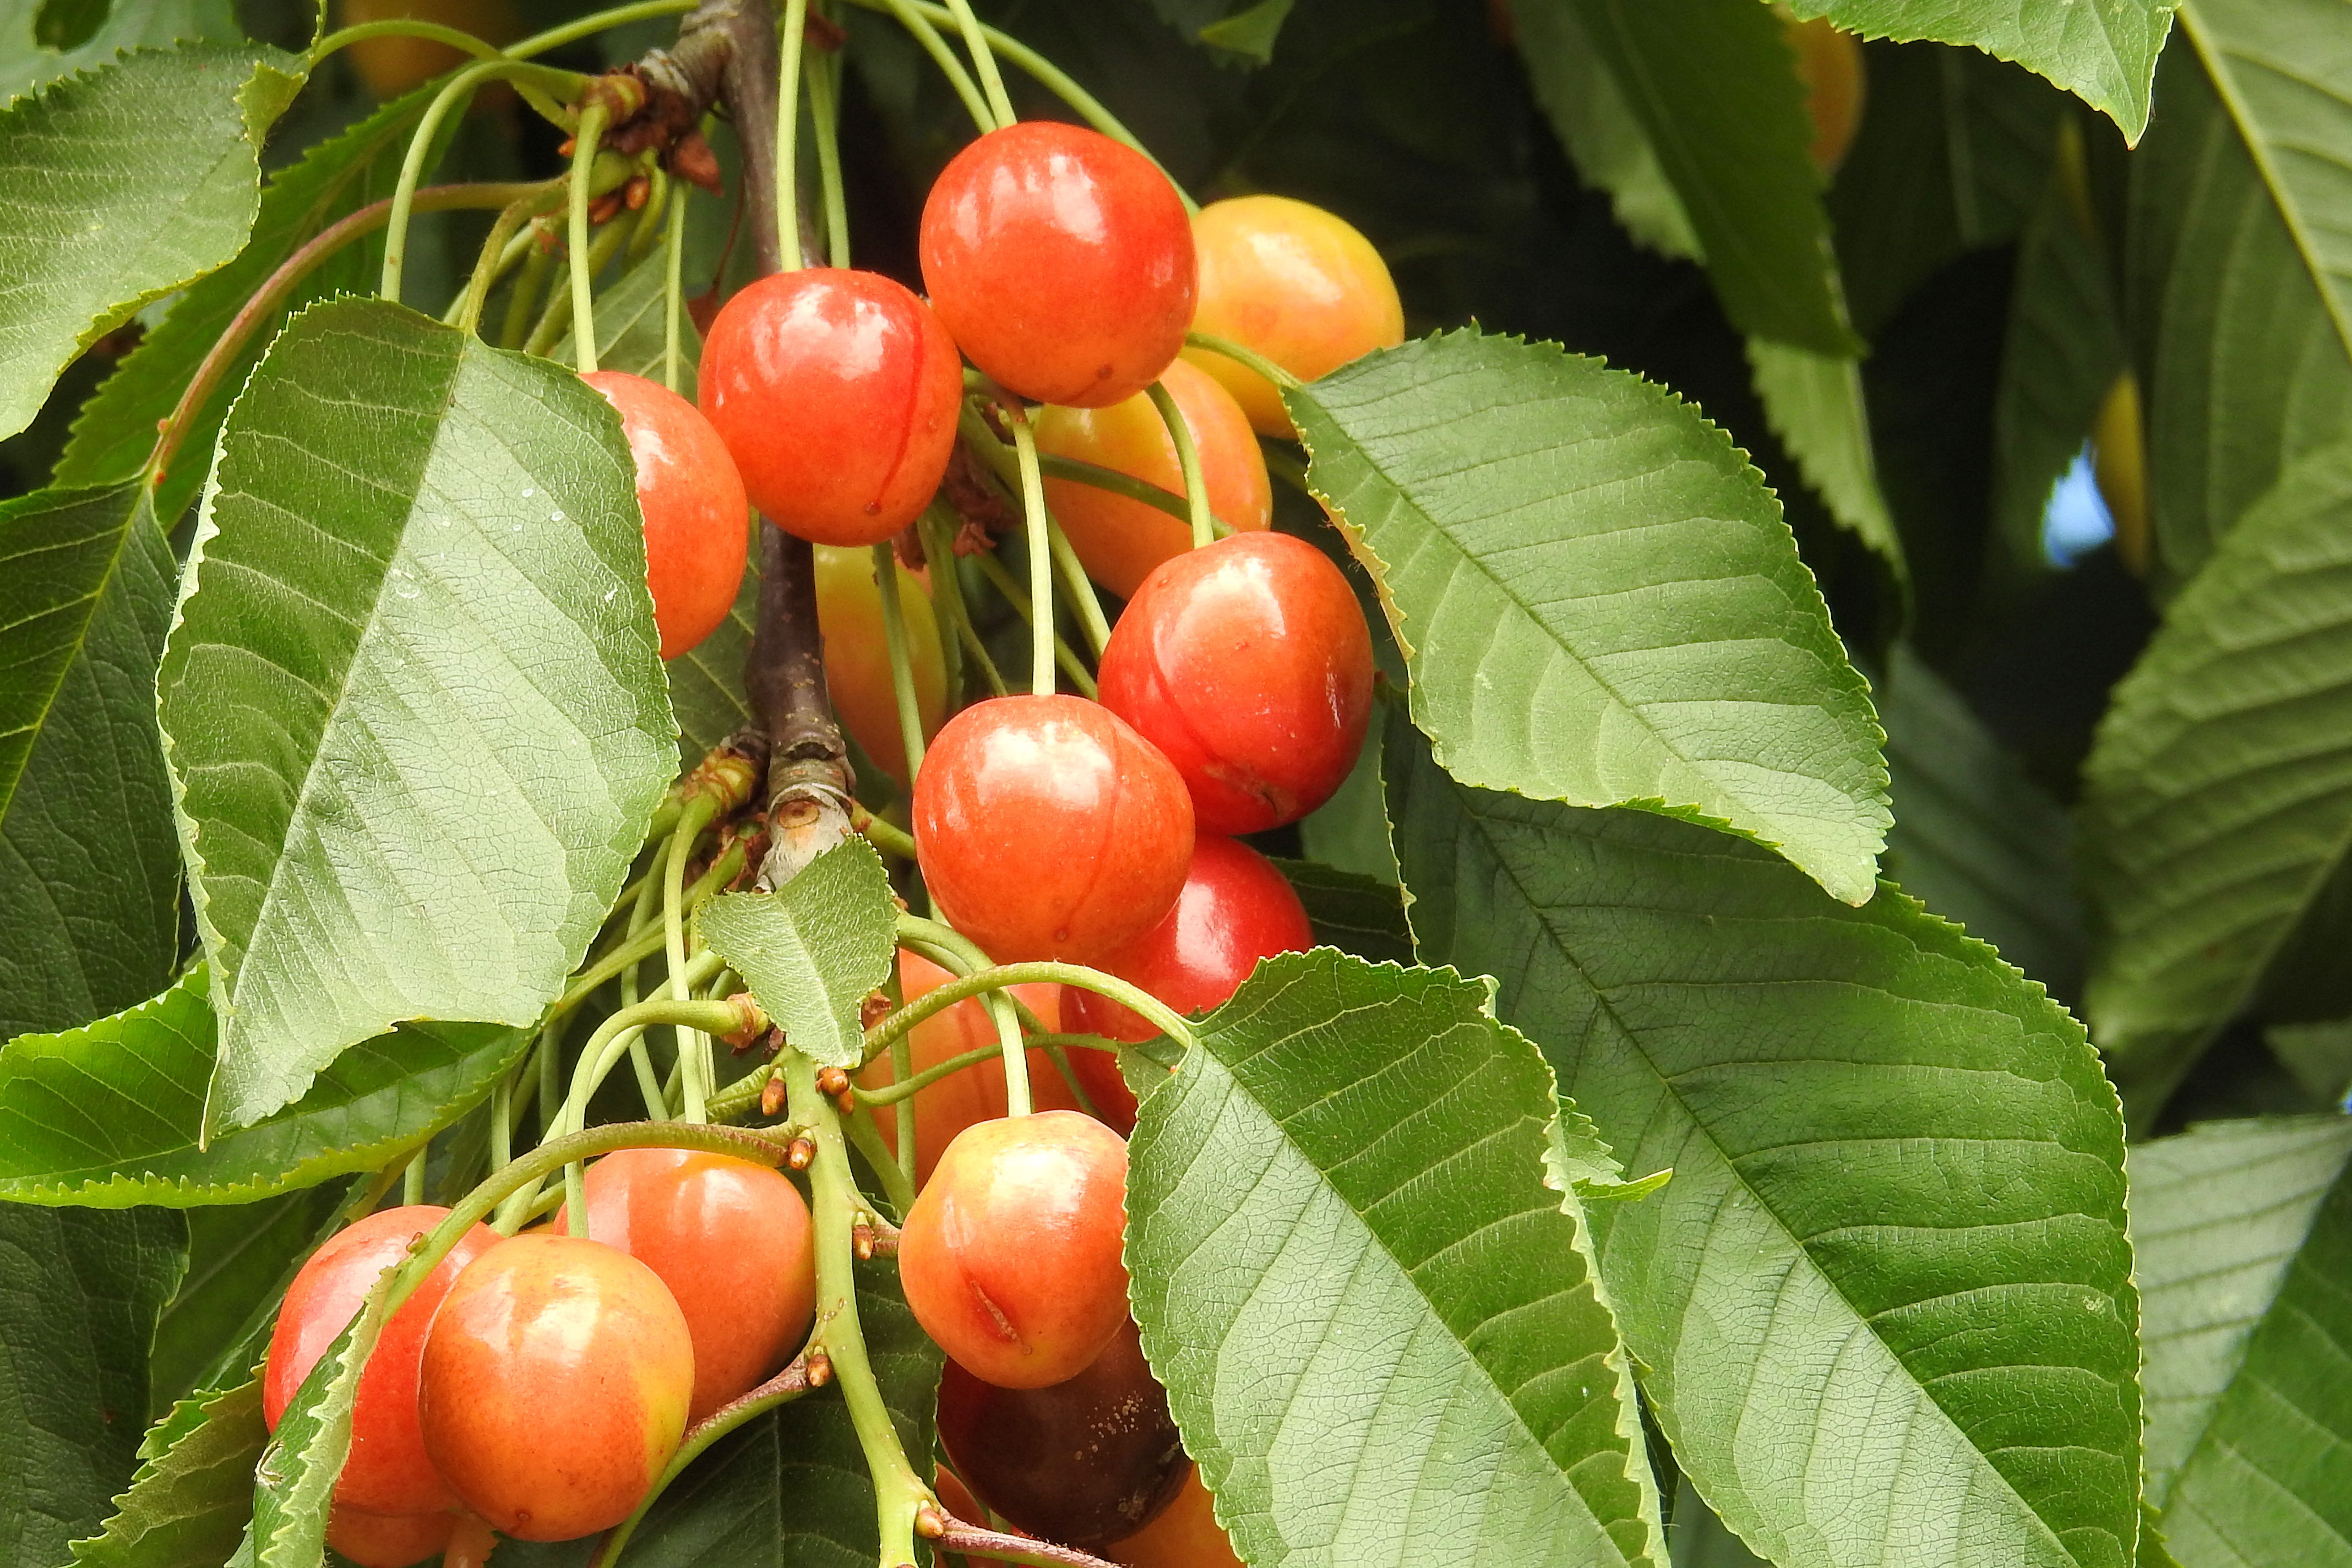
branch, plant, fruit, flower, food, produce, vegetable, leaves, shrub, fruit tree, fruits, cherry, cherries, flowering plant, rose family, acerola, malpighia, sweet cherry, land plant, common persimmon